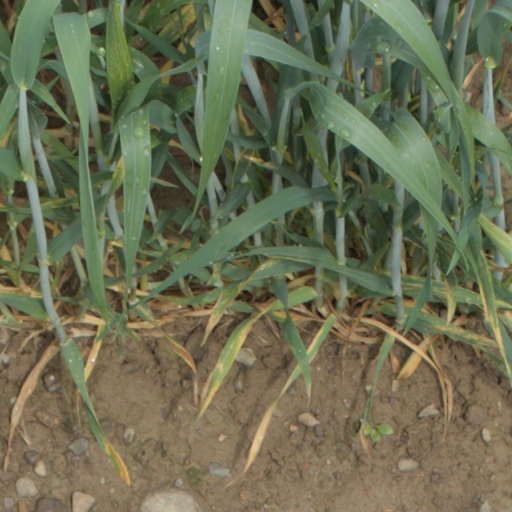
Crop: wheat